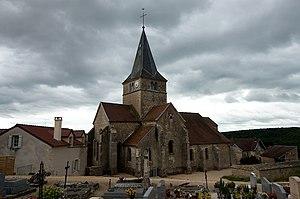
Frôlois
Cet article recense une partie des monuments historiques de la Côte-d'Or, en France.
Frôlois est une commune française située dans le département de la Côte-d'Or en région Bourgogne-Franche-Comté.